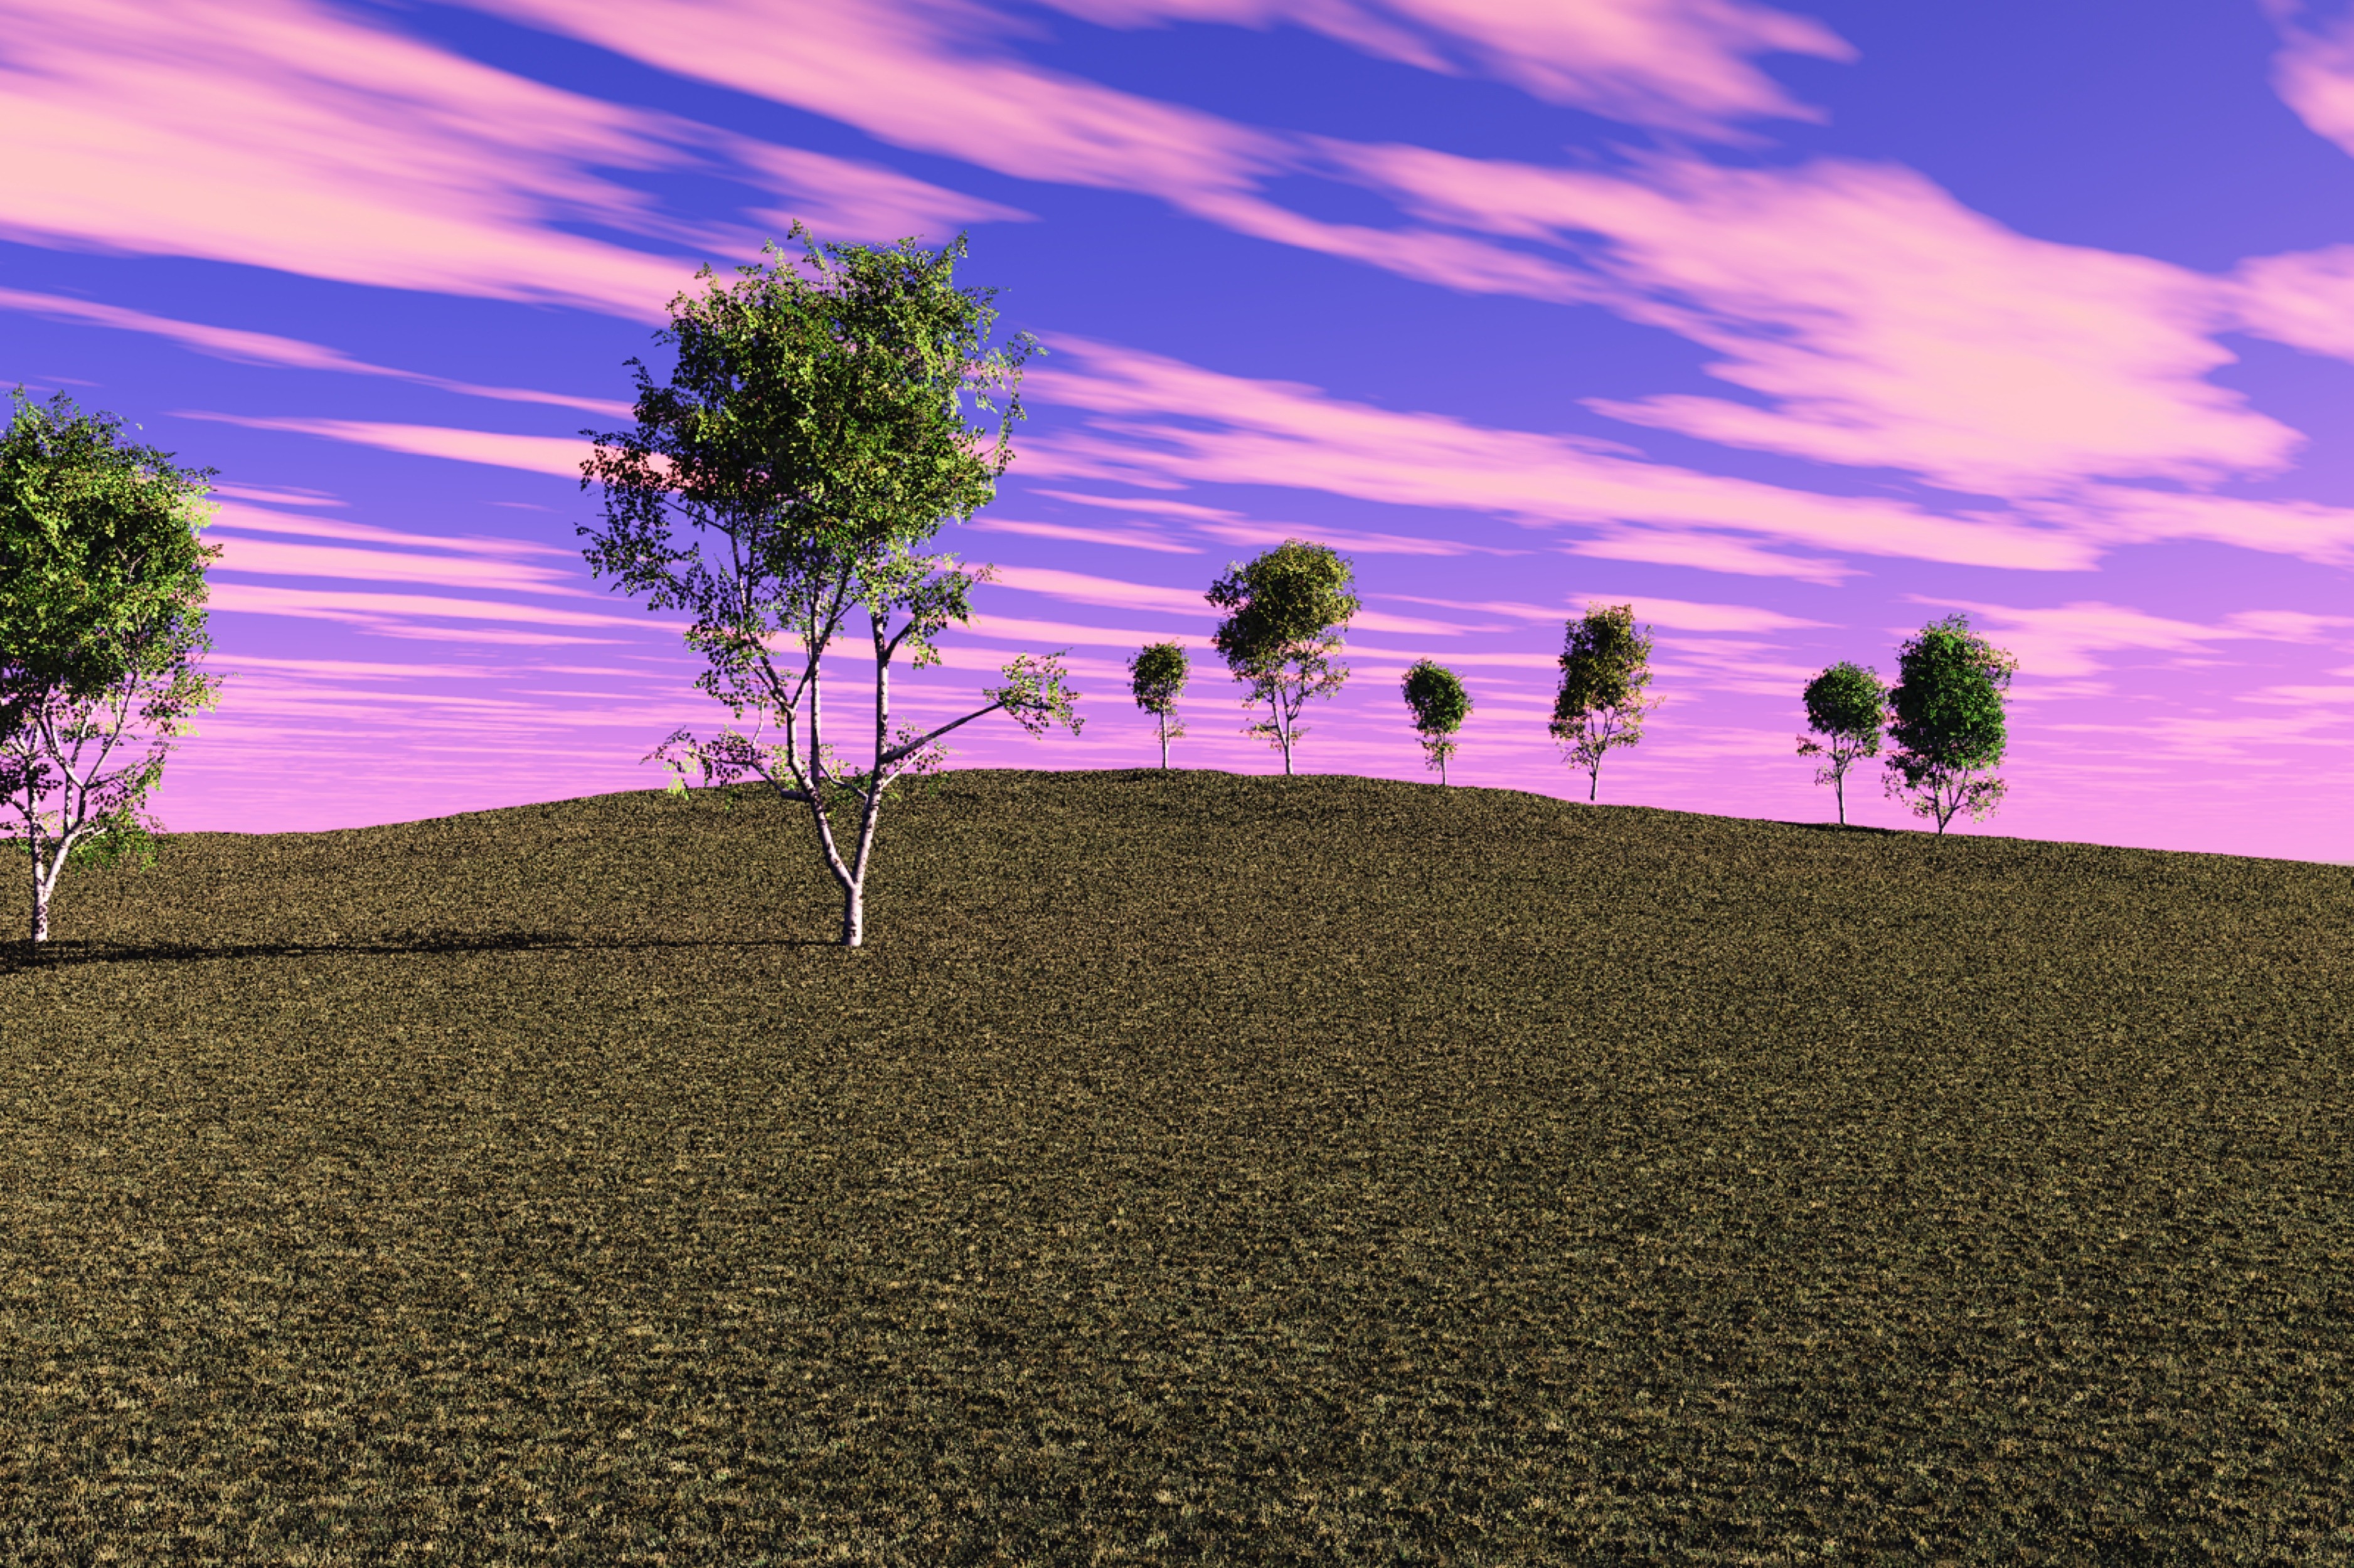
landscape, tree, nature, grass, horizon, cloud, plant, sky, sunset, field, meadow, prairie, sunlight, morning, leaf, hill, flower, wind, summer, dusk, evening, spring, crop, tranquil, peaceful, calm, soil, agriculture, pink, savanna, plain, trees, clouds, beautiful, afternoon, rural area, grass family, woody plant, arecales